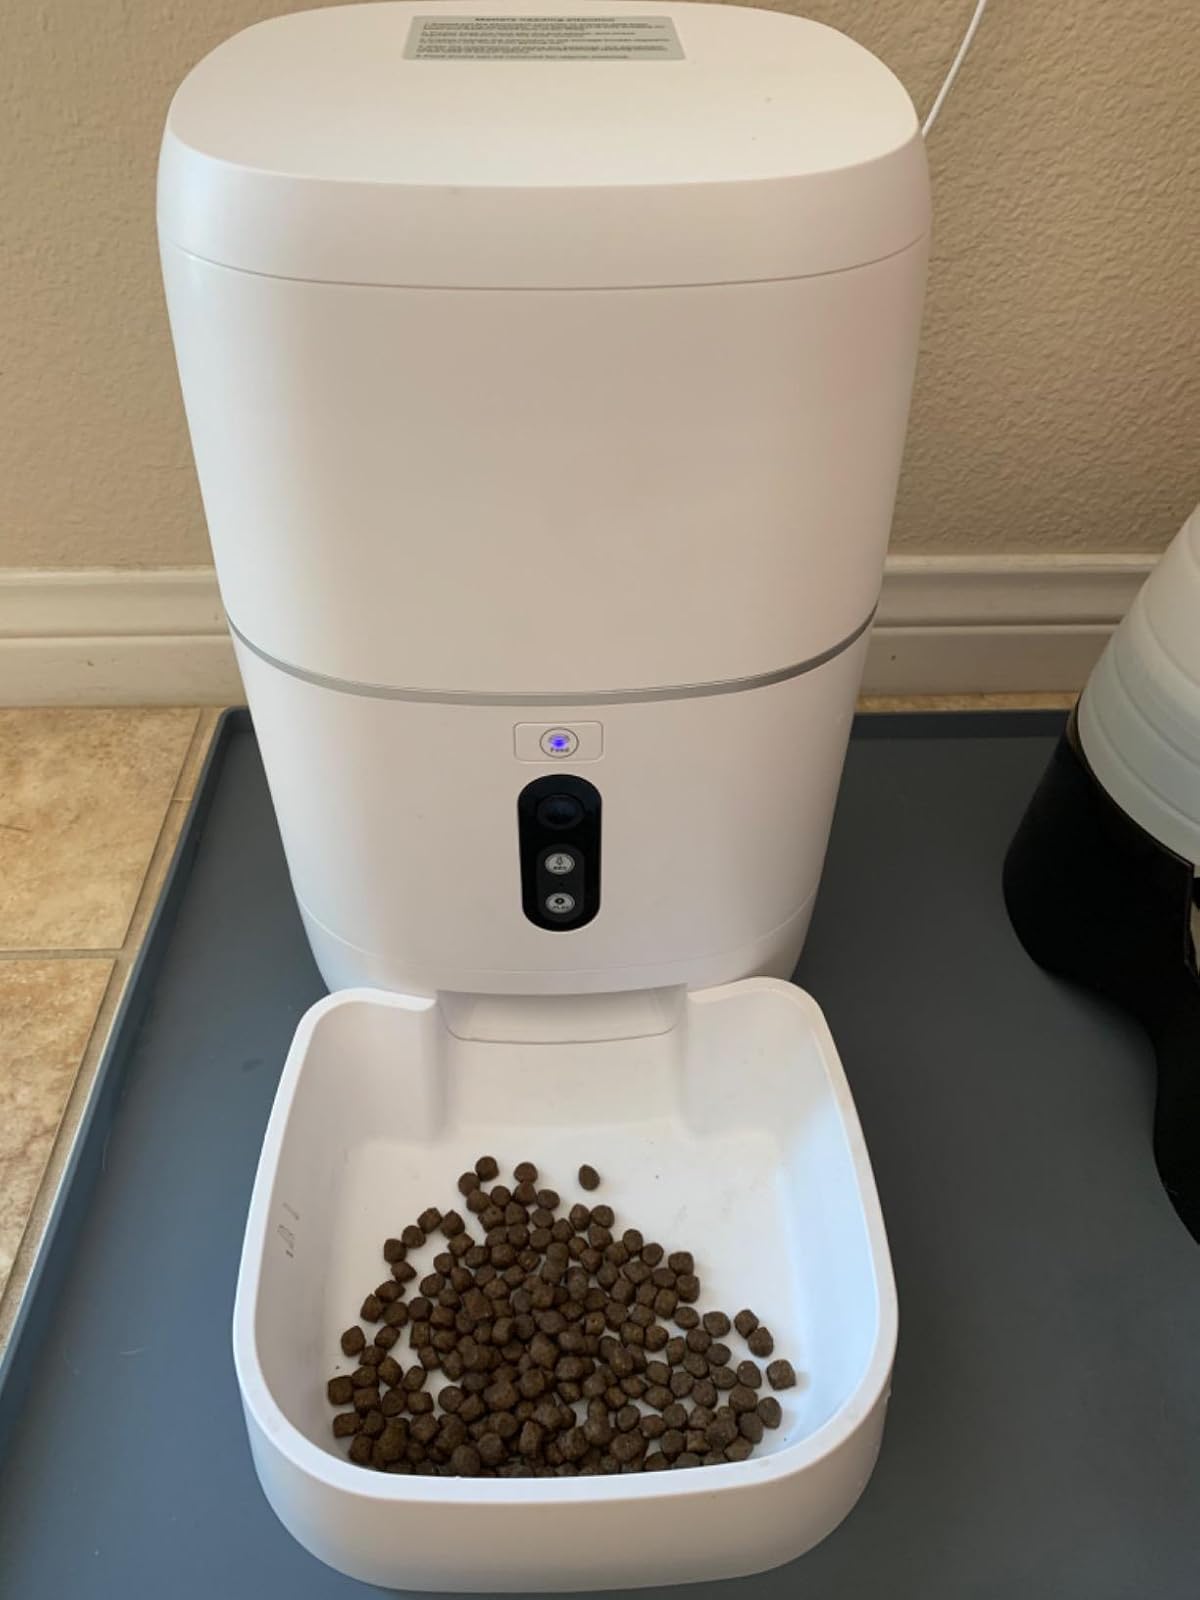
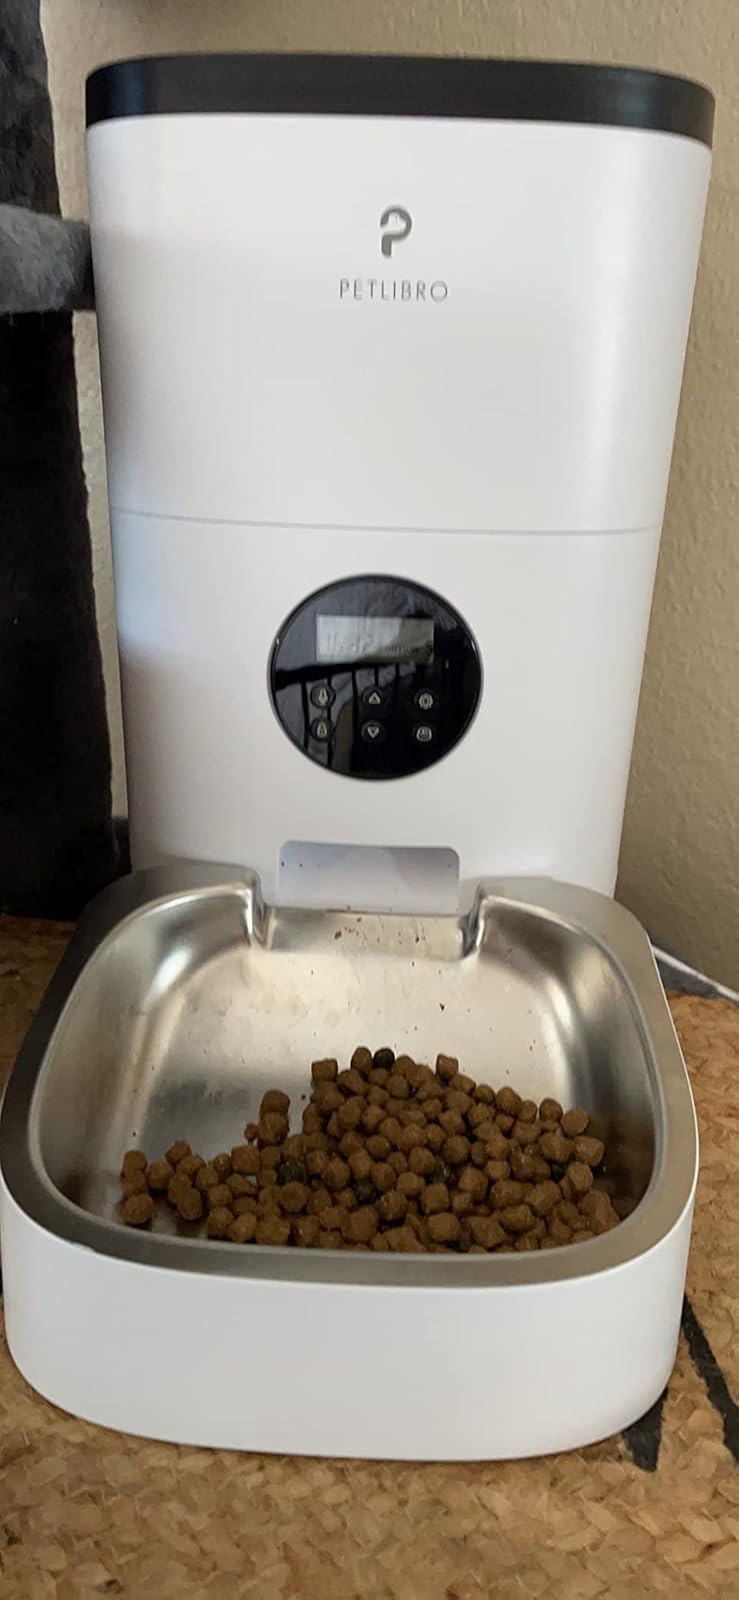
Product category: items_feeder
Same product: no